No Mercy (2007)

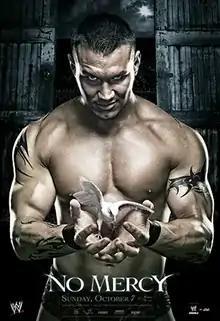
Promotional poster featuring Randy Orton

The 2007 No Mercy was the 10th No Mercy professional wrestling pay-per-view (PPV) event produced by World Wrestling Entertainment (WWE). It was held for wrestlers from the promotion's Raw, SmackDown!, and ECW brand divisions. The event took place on October 7, 2007, at the Allstate Arena in the Chicago suburb of Rosemont, Illinois.